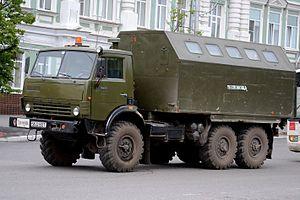
KamAZ-4310 est un camion militaire russe produit par KamAZ depuis 1979.